Baby Point

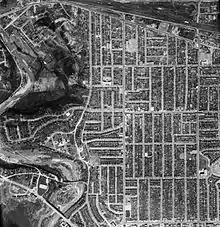
Aerial photograph of the area in 1942. Baby Point may be seen in the west (left).

James Baby, pronounced 'Babby', was a member of a prominent Franco-Ontarian fur trading family and a former politician in Upper Canada. He settled at Baby Point in 1816, after discovering the abandoned village. A lush apple orchard covered the area and salmon swam in the Humber River making this a highly desirable area for settlement. Water from a fresh spring nearby was bottled and shipped worldwide.